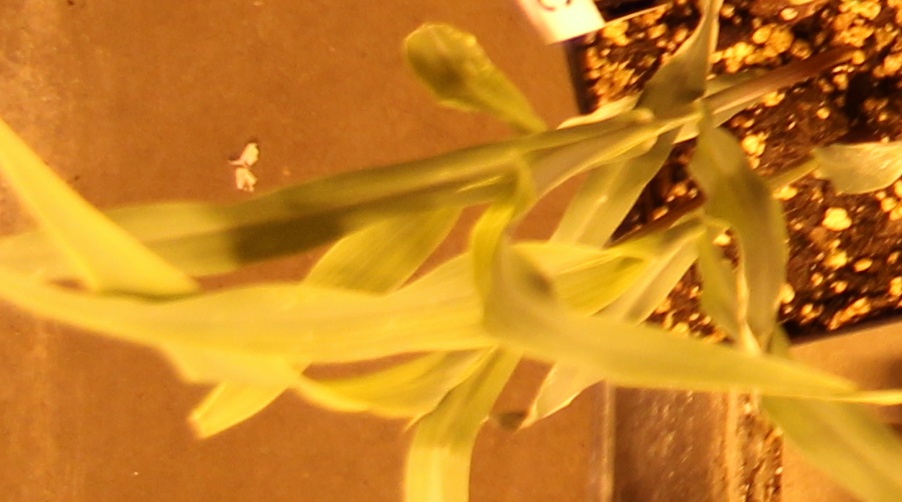
Label: Corn